Tetsuko no Tabi

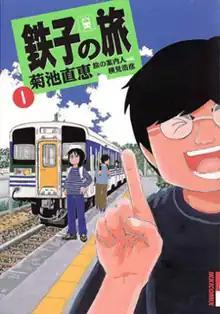
First volume cover

is a Japanese non-fiction manga series authored by and illustrated by . The manga was serialized in Shogakukan's manga magazine "Monthly Ikki" between 2001 and 2006. A 13-episode anime television series adaptation by Group TAC was broadcast in 2007.